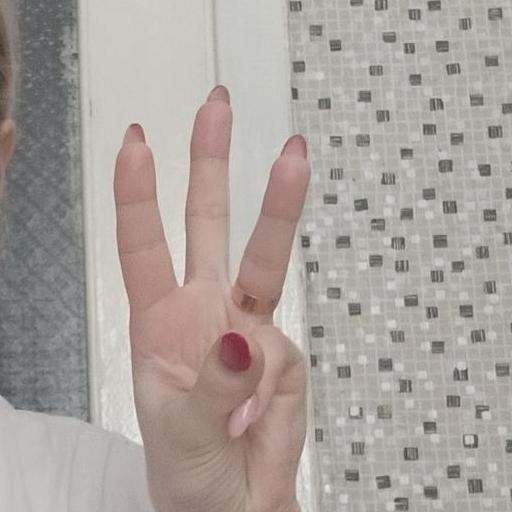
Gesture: three